The Merry Vineyard (1952 film)

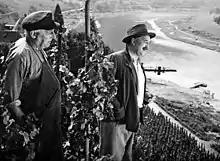
Gustav Knuth (right) in a scene from the film

The Merry Vineyard is a 1952 West German comedy film directed by Erich Engel and starring Gustav Knuth, Camilla Spira and Wilfried Seyferth. It is based on a play by Carl Zuckmayer which had previously been made into a silent film in 1927, of which this film is a remake. It was made at the Tempelhof Studios in West Berlin. The film's sets were designed by the art director Franz Schroedter. It is sometimes known by the alternative title of The Grapes Are Ripe.